Dotted I (Cyrillic)

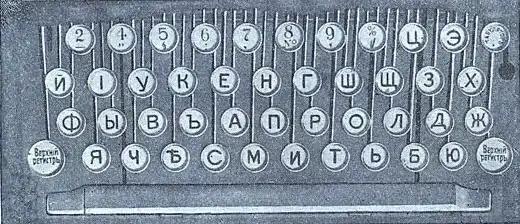
In early Russian typewriters like this one, there was no key for the digit 1, so the dotted І was used instead. Following the Russian alphabet reform of 1918, a 1 key was added.

According to critics of the Bolshevik reform, the choice of "Ии" as the only letter to represent that side and the removal of "Іі" defeated the purpose of 'simplifying’ the language, as "Ии" occupies more space and, furthermore, is sometimes indistinguishable from "Шш".